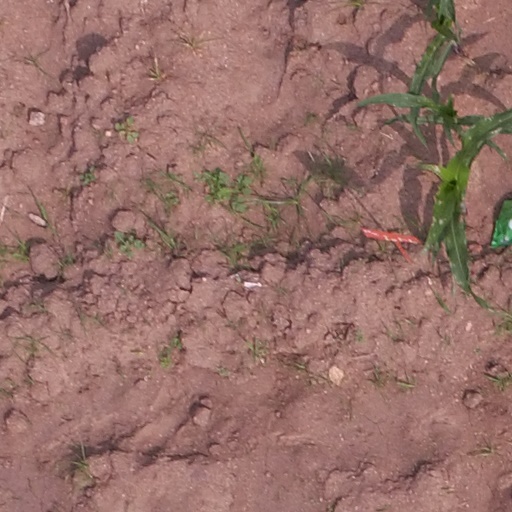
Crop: maize; corn